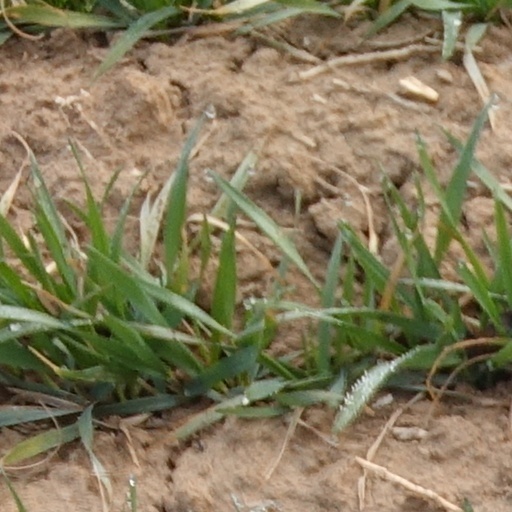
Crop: wheat